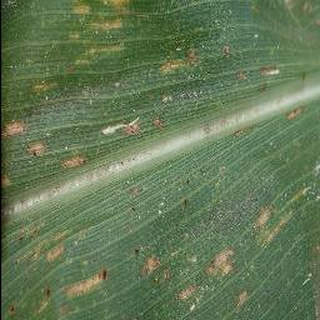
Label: corn_cercospora_leaf_spot